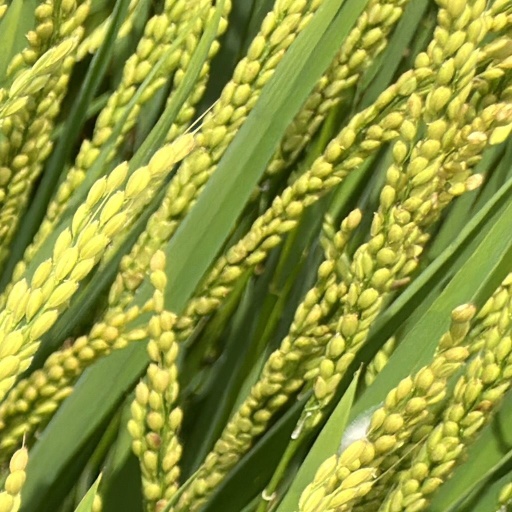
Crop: rice